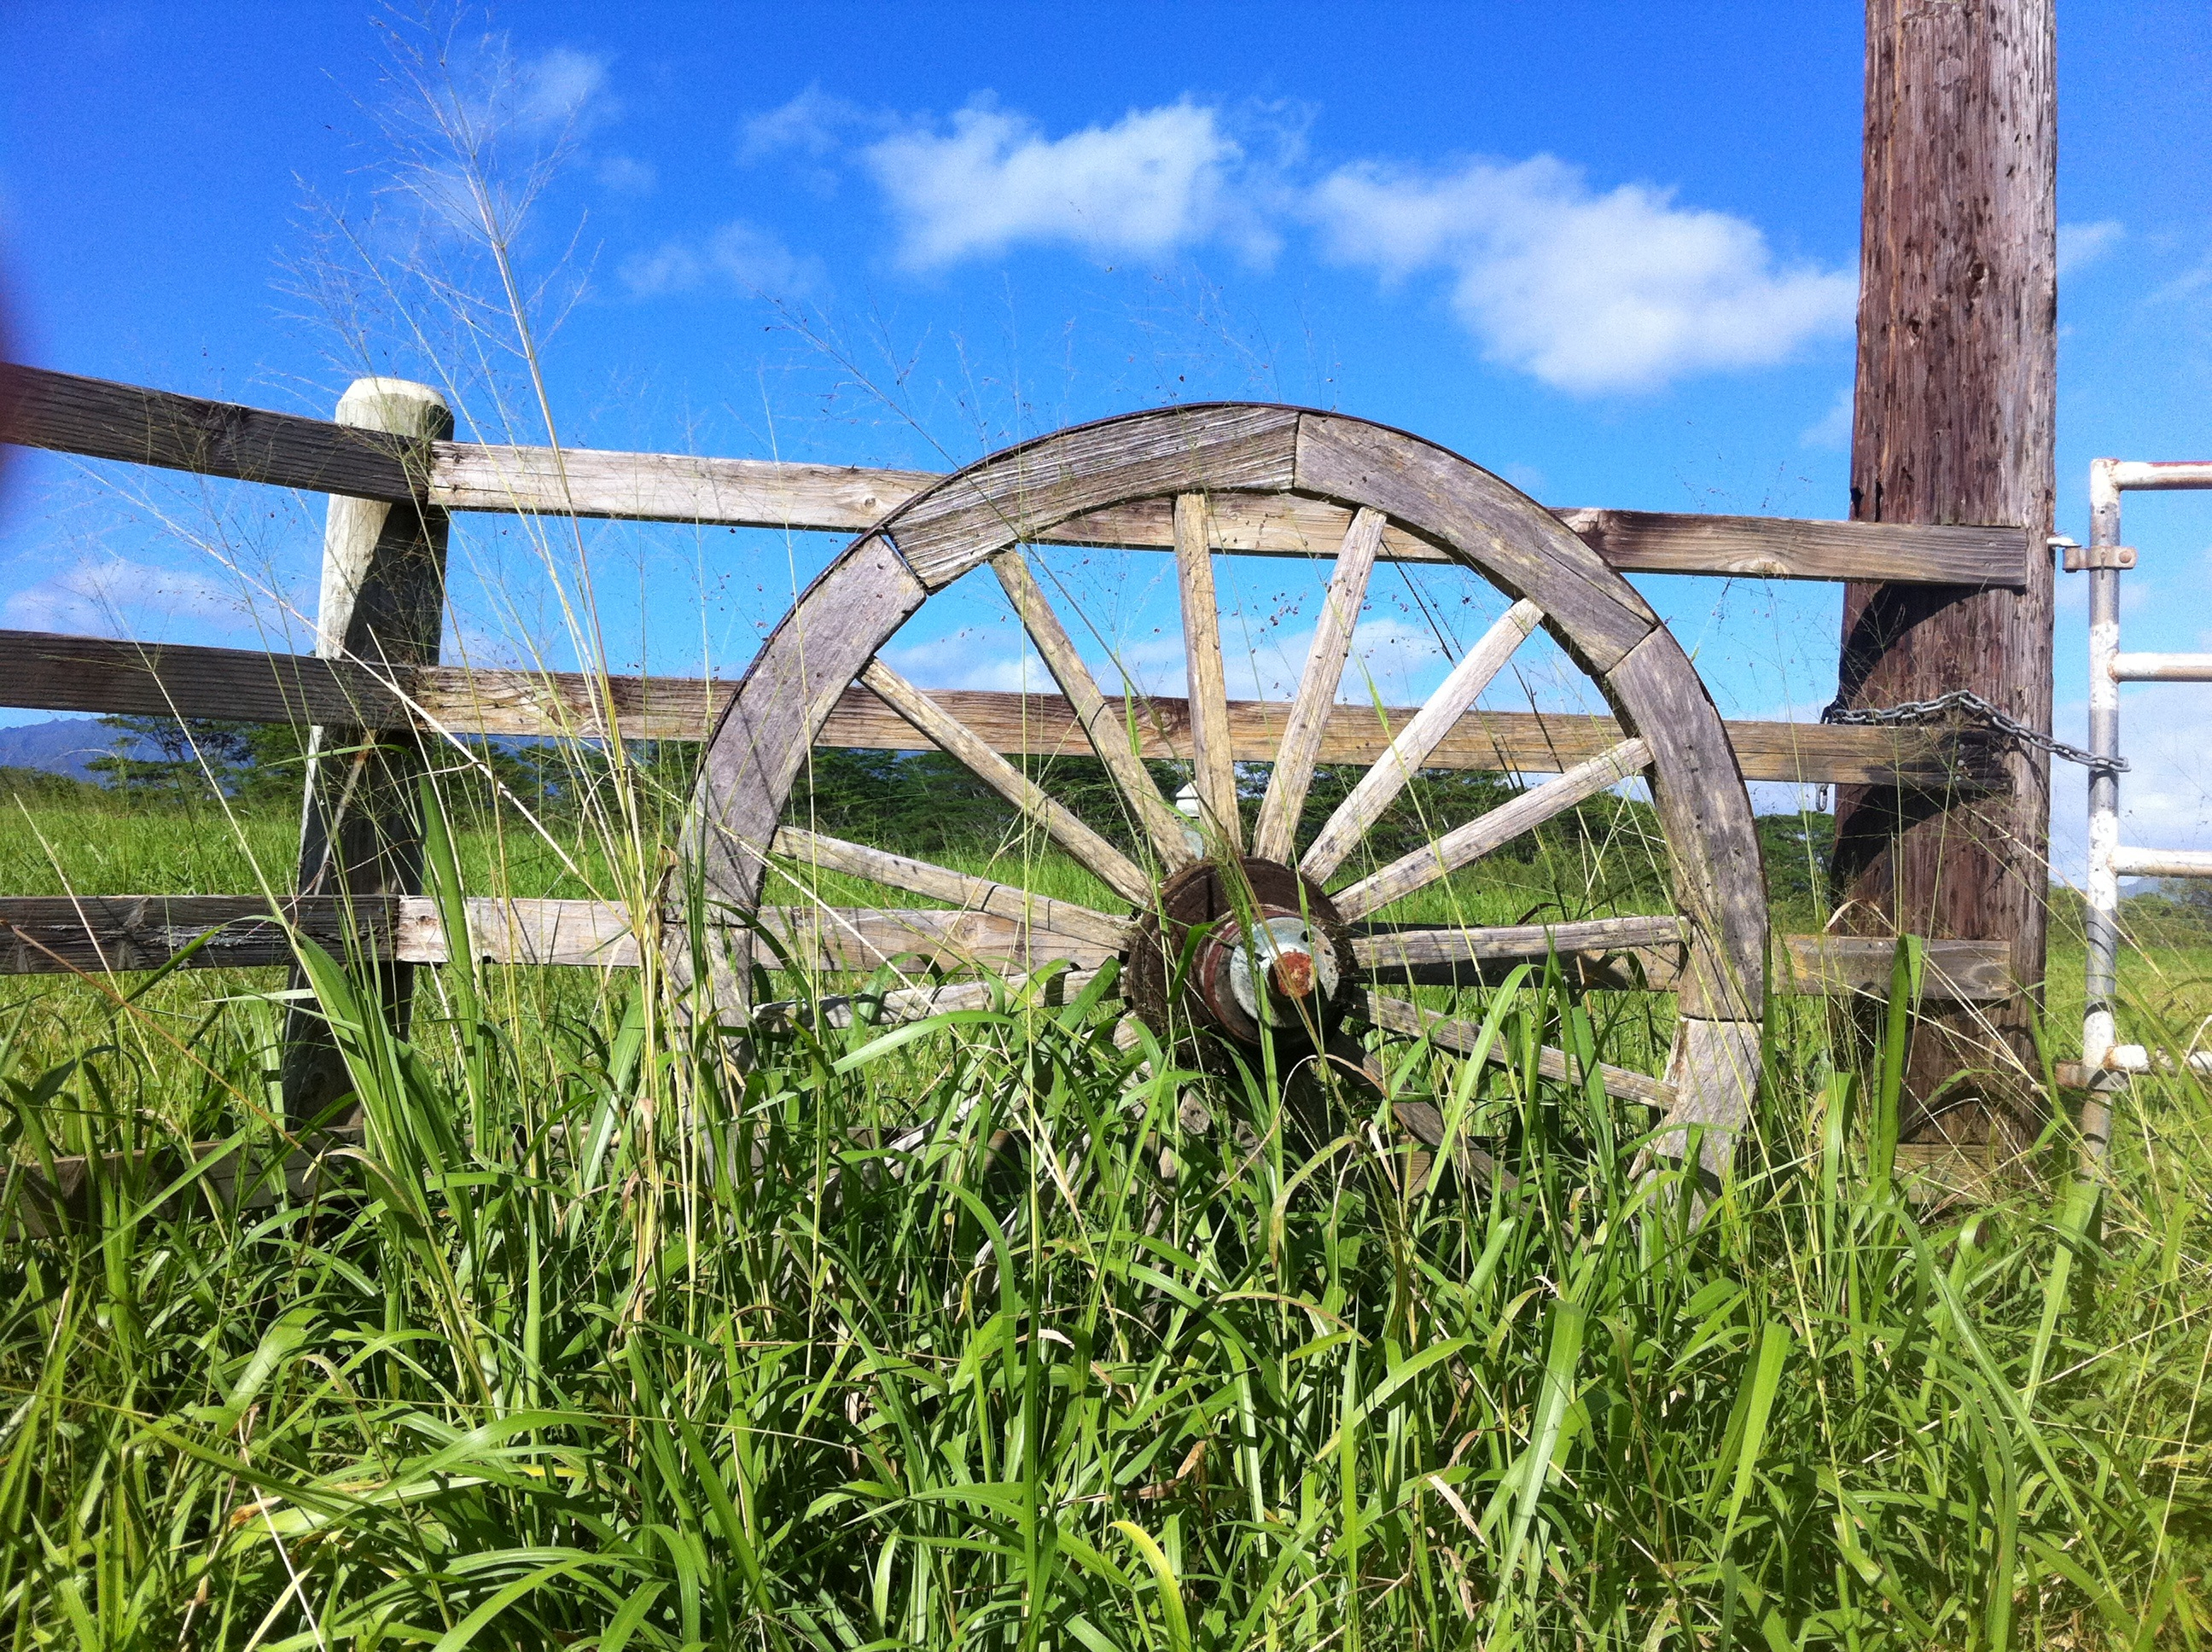
grass, fence, lawn, wheel, flower, dailyshoot, outdoor structure